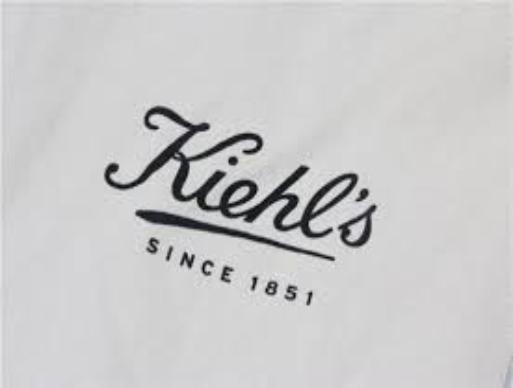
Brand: Kiehl's
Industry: Necessities